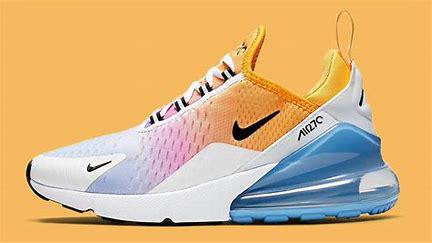
Brand: Nike
Model: Air Max 270 Go